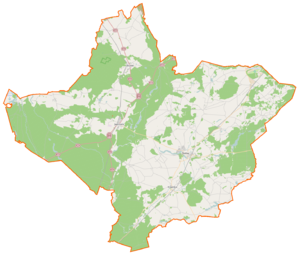
Le powiat de Złotów est un powiat de la voïvodie de Grande-Pologne, dans le centre-ouest de la Pologne.